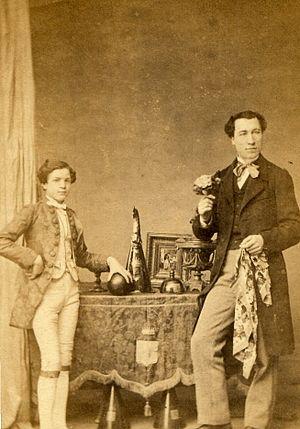
Anselme Bucher de Chauvigné, prestidigitateur (à droite).
Anselme Bucher de Chauvigné, né le 17 mai 1834 à Angers en Maine-et-Loire, mort le 22 août 1910 à Meudon, est un homme de lettres français du XIXᵉ siècle.